Ahmad Surkati

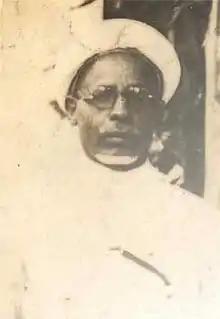
Sheikh Ahmad Surkati

Ahmad Surkati (1875 CE – 6 September 1943) was the founder of the organization Jam'iyat al-Islah wa Al-Irsyad al-Arabiyah ("Arab Association for Reform and Guidance"), which later transformed into "Jam'iyat al-Islah wal Irsyad al-Islamiyyah", which is more commonly called as "al-Irshad" in Batavia, August 1915. Many historians acknowledge "al-Irshad" role in the reformation of Islamic thought in Indonesia, but unfortunately his name is not mentioned in the discourse of Islamic thought in Indonesia.